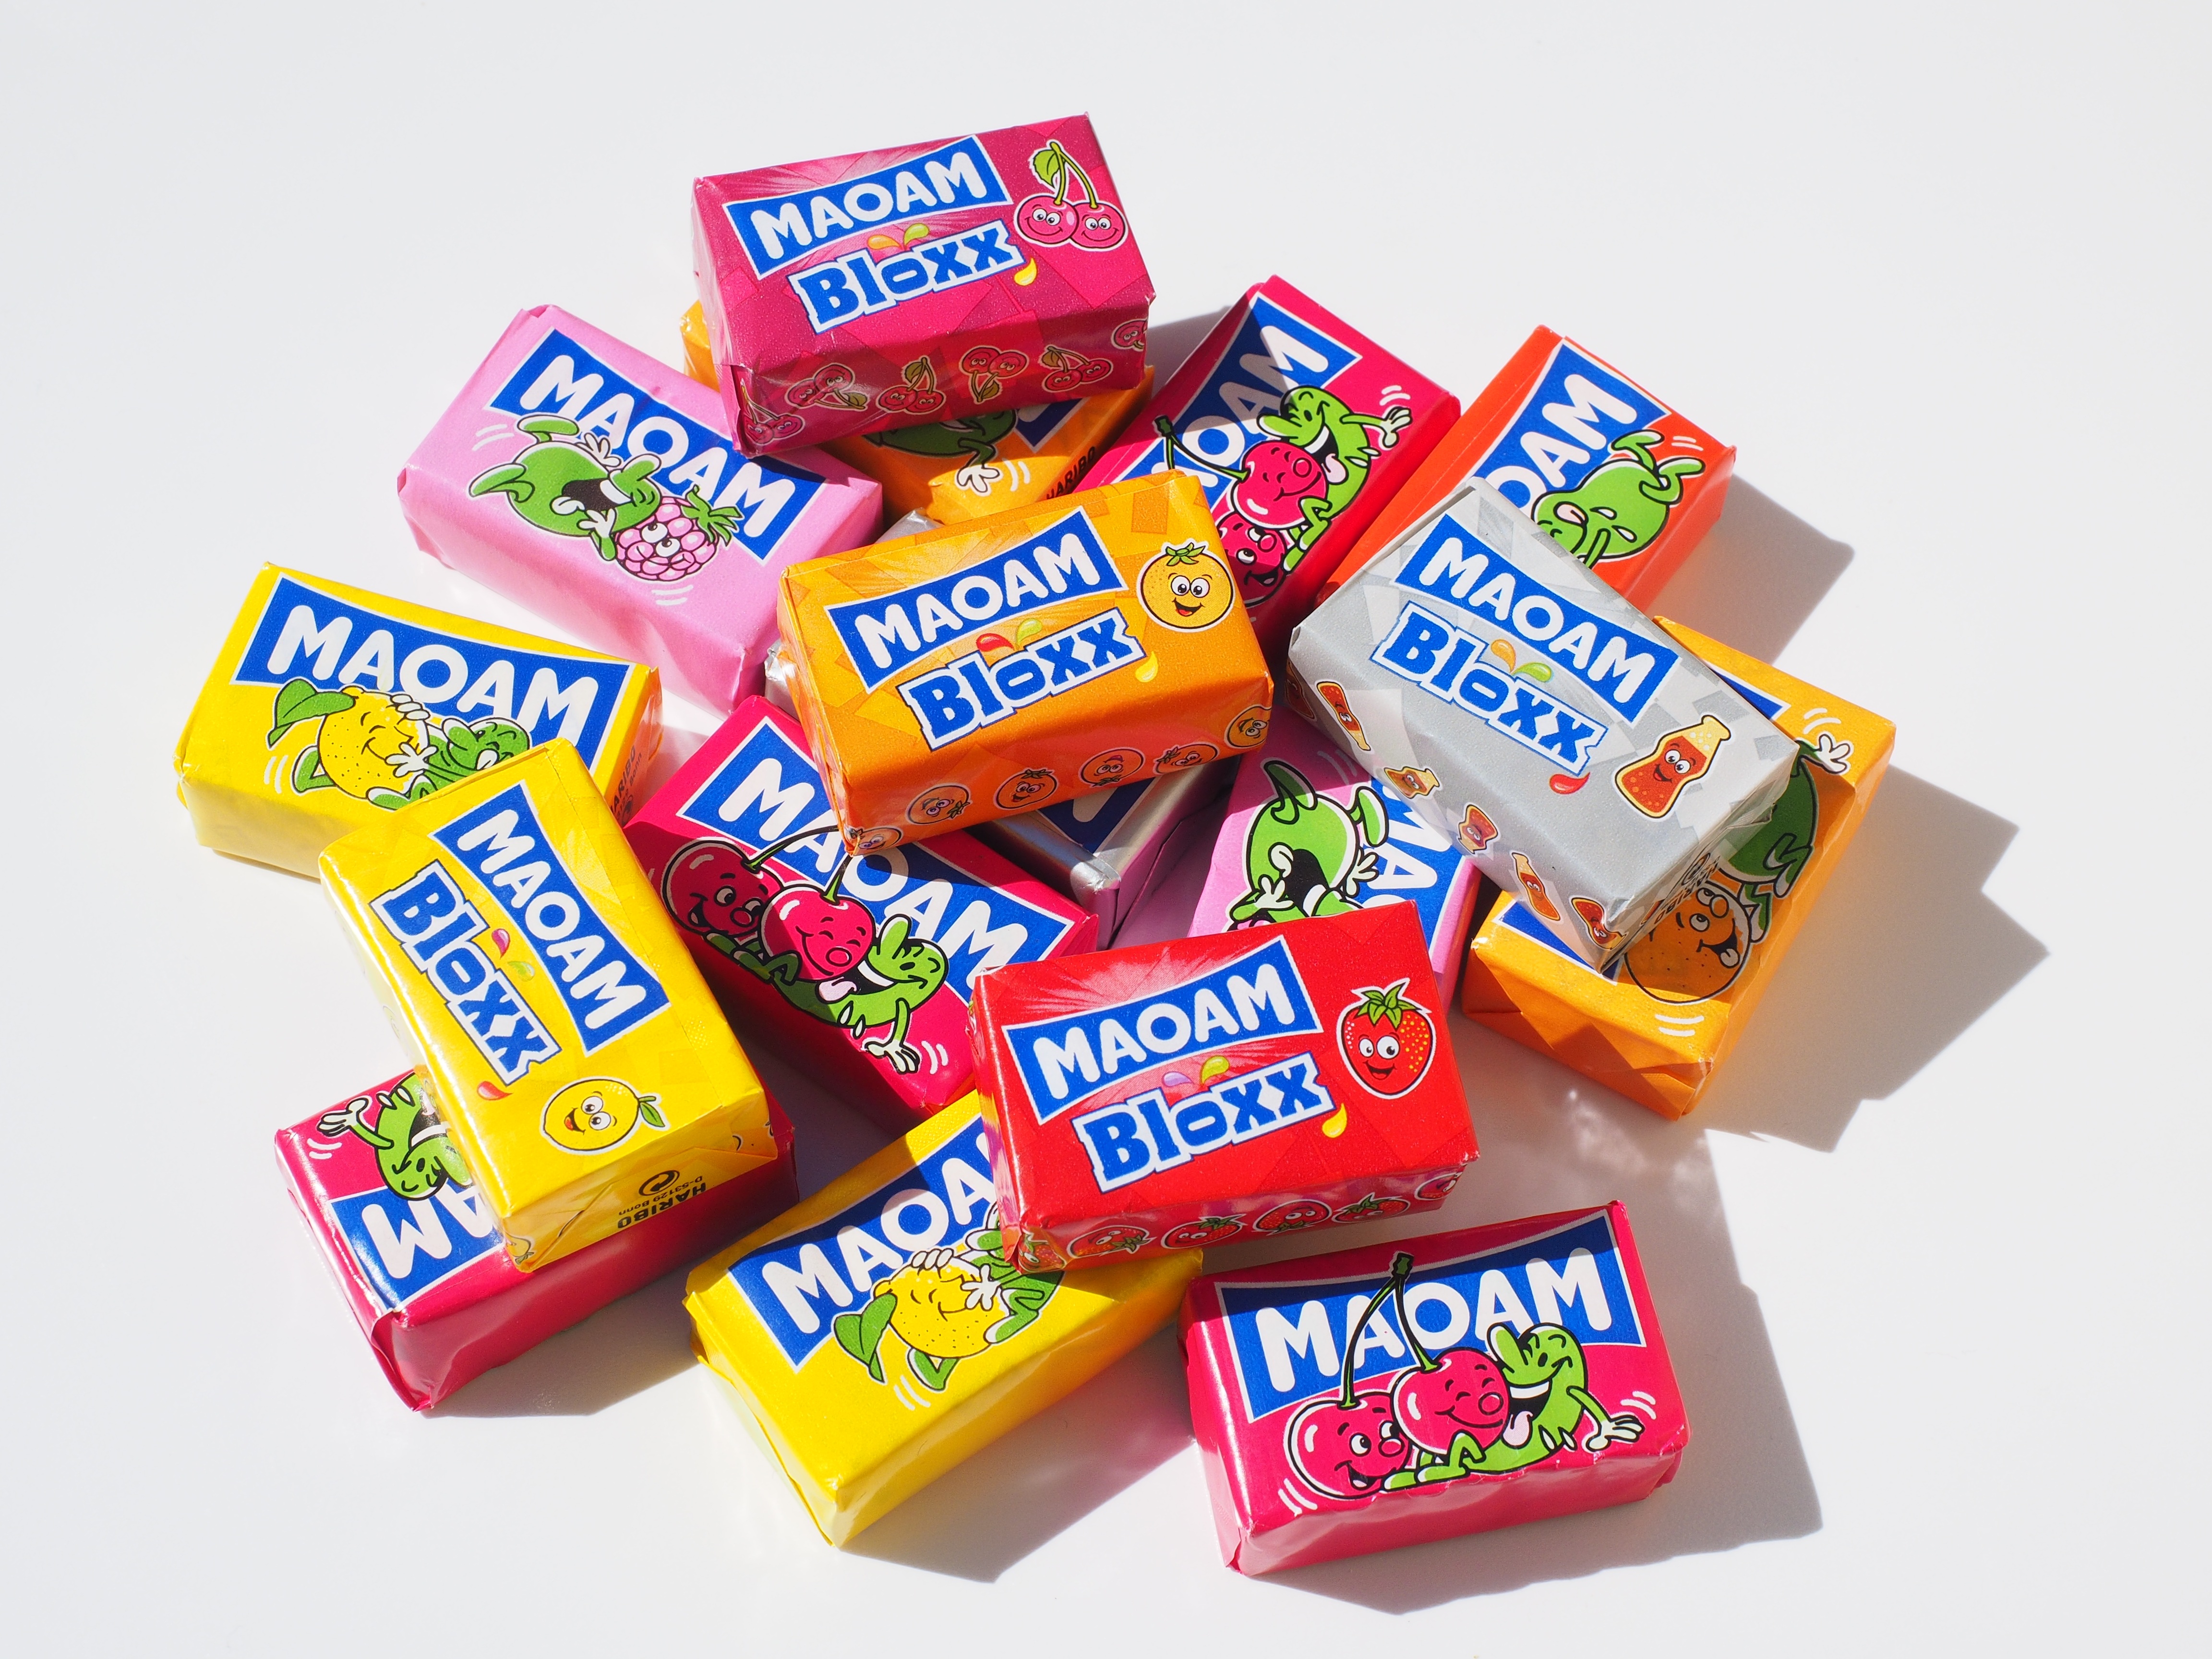
raspberry, sweet, male, female, love, orange, food, color, colorful, dessert, lemon, strawberry, uninhibited, product, calories, fun, sugar, cool, ambiguous, fruits, cola, candy, pair, figures, sweetness, pleasure, cherry, feeling, treat, devotion, sex, cherries, confectionery, erotic, cheeky rascal, nibble, hand made sweets, unhealthy, haribo, dental caries, suck, frivolous, sweating, shameless, maoam, various fruits, sucking candies, chewy candy, hardly leaving, fellatio, maomix, maoam maomix, suggestive, threesome threesome, sexual intercourse, horny boy, pairing willing, sexual practices, coitus, cunnilingus, polyamoroes, amoroes, libido, snack food